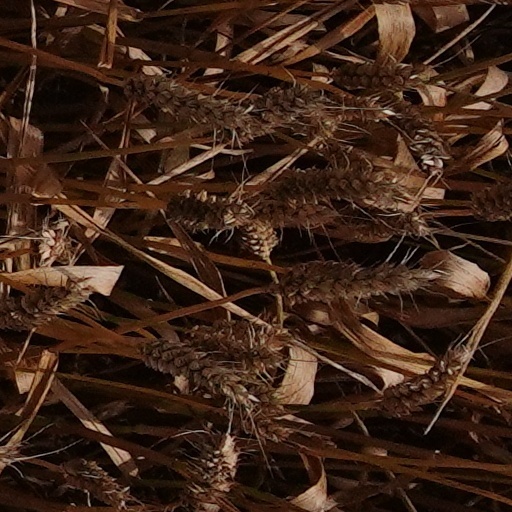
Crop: wheat